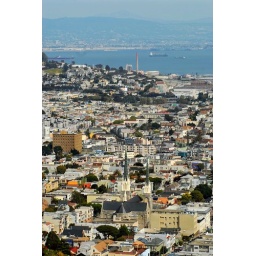
over church street in noe valley